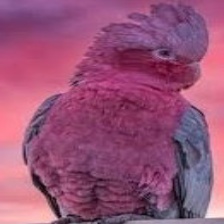
Species: ROSE BREASTED COCKATOO
Scientific name: EOLOPHUS ROSEICAPILLA
ImageNet parent category: sulphur-crested_cockatoo